PyrR binding site

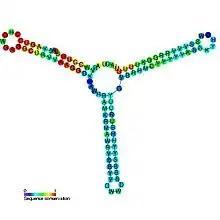
Predicted secondary structure and sequence conservation of PyrR

The PyrR binding site is an RNA element that is found upstream of a variety of genes involved in pyrimidine biosynthesis and transport.